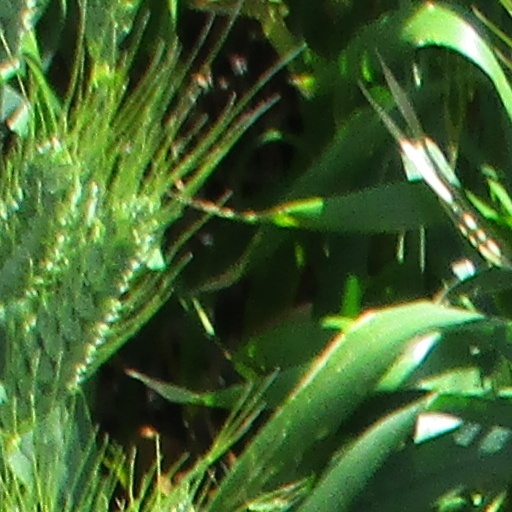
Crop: wheat